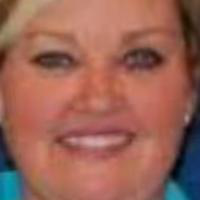
Age group: age 31-40